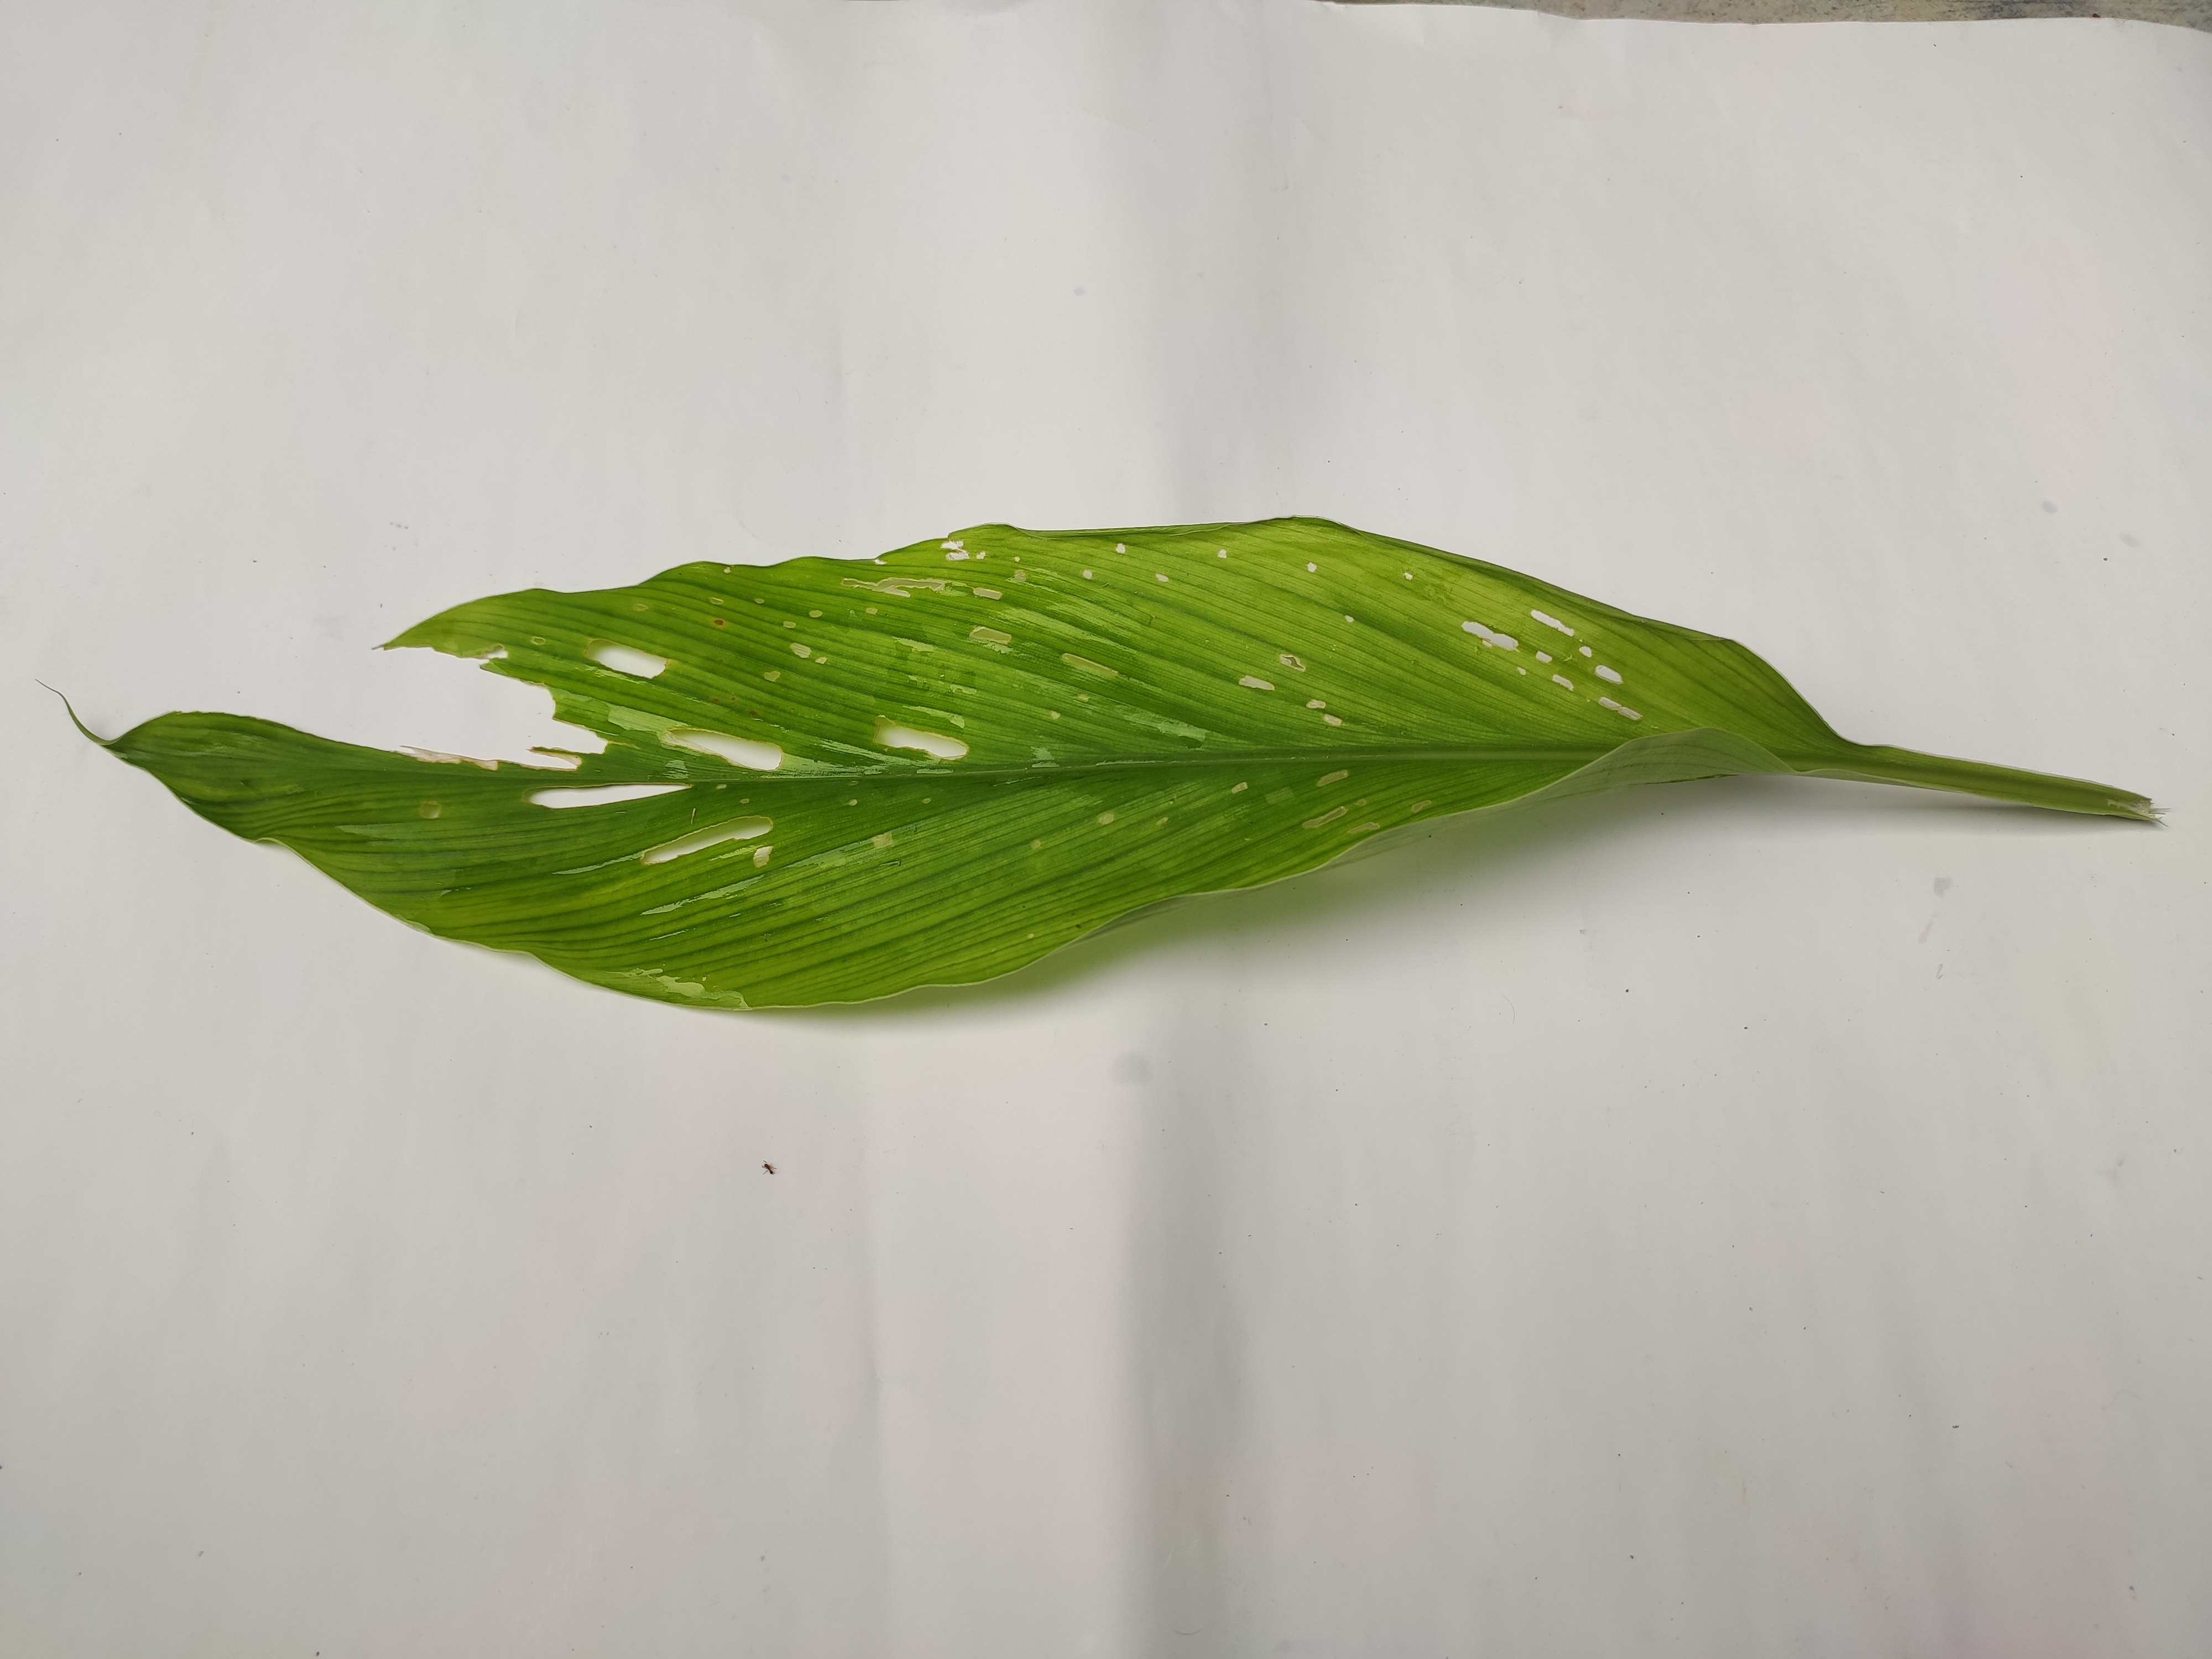
Label: Aphids_Disease